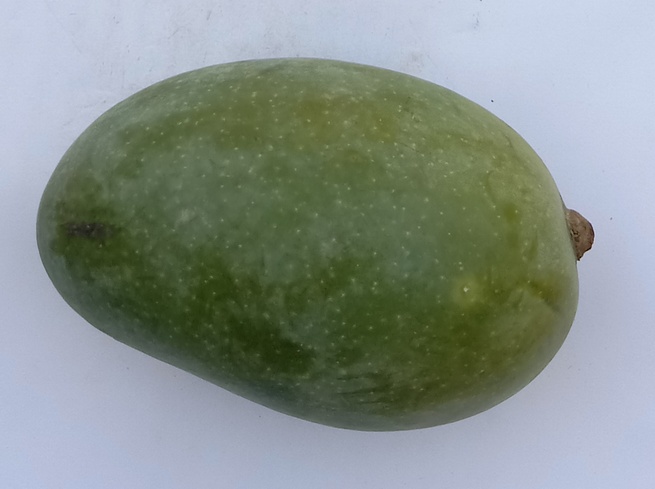
Mango variety: Chaunsa (Black)